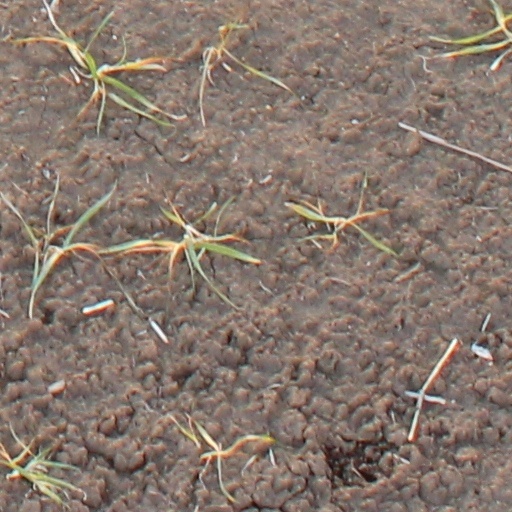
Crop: wheat